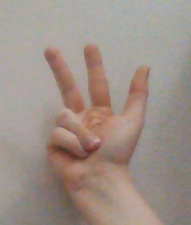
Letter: al